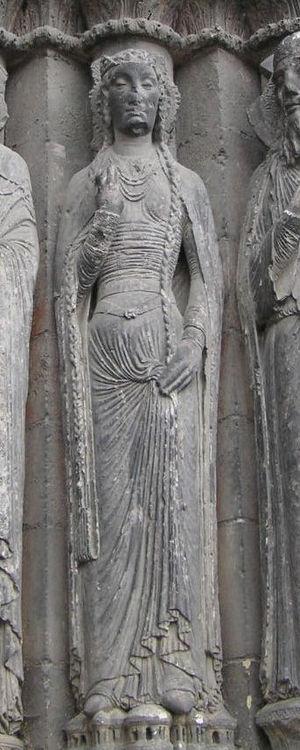
Le bliaud est un vêtement porté au Moyen Âge par les femmes et les hommes. Pour les femmes c'est une longue robe étroite, tandis que pour les hommes ce n'est qu'une tunique.